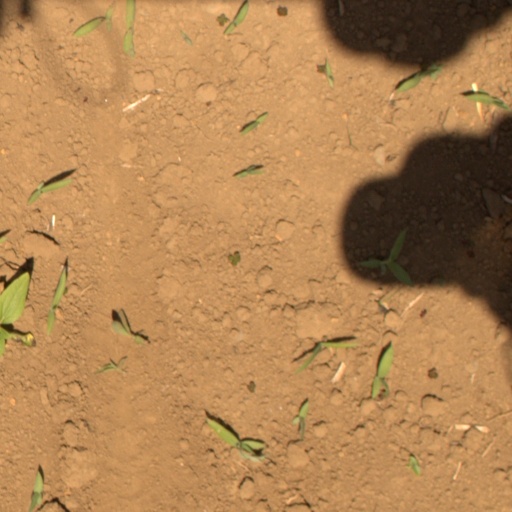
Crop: Jerusalem artichoke